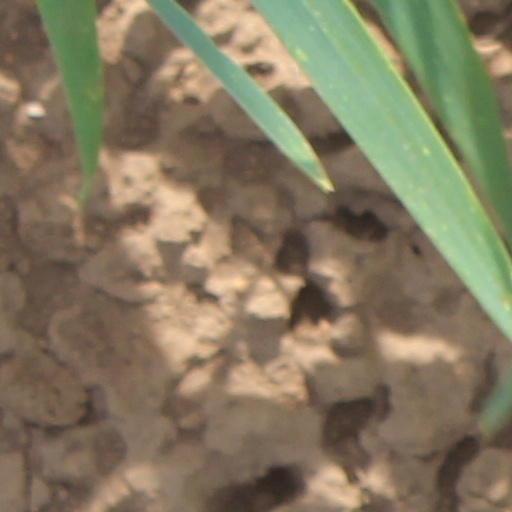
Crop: wheat